773rd Airlift Squadron

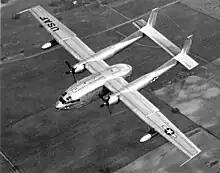
C-119 as flown by the squadron

The squadron was redesignated the 773rd Troop Carrier Squadron and activated at Memphis Municipal Airport, Tennessee, on 16 January 1953. At Memphis, it absorbed the mission, personnel and Fairchild C-119 Flying Boxcars of the 346th Troop Carrier Squadron, a reserve unit that had been mobilized for the Korean War and was being returned to the reserves. In August, the squadron departed the civilian airfield at Memphis for the newly reopened Ardmore Air Force Base, Oklahoma.